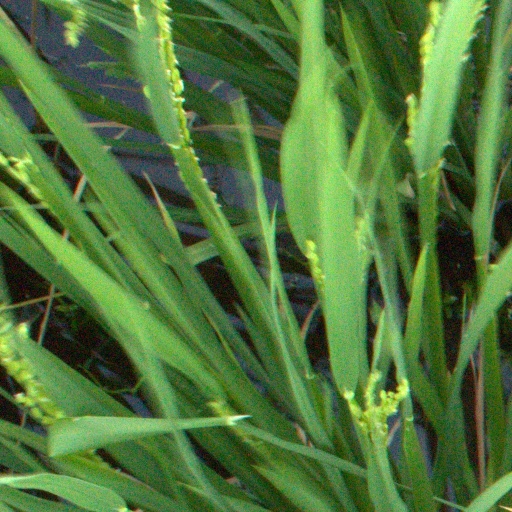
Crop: rice